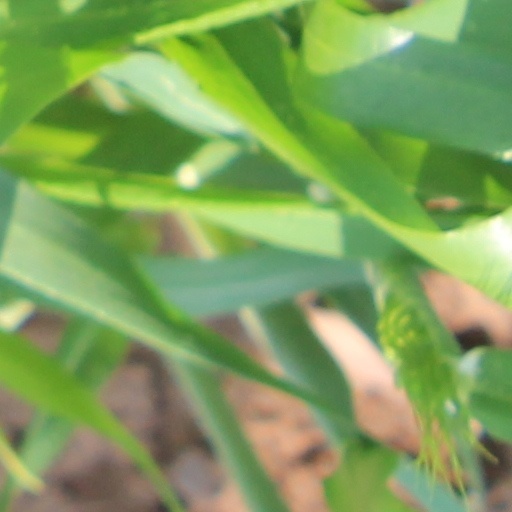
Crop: wheat